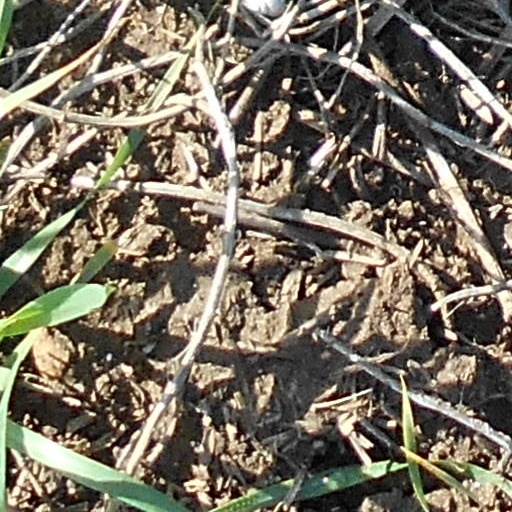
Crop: wheat